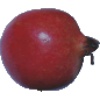
Label: Pomegranate 1